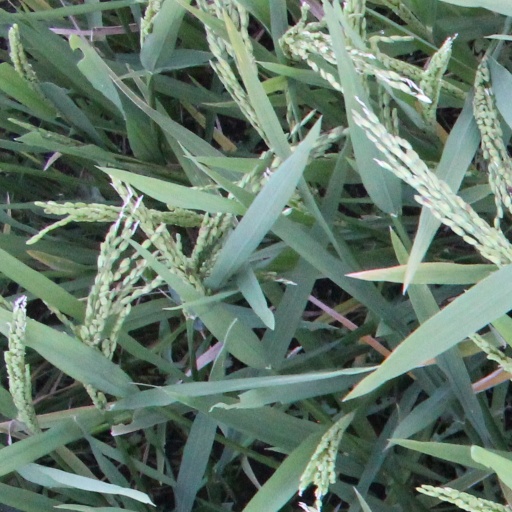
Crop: rice